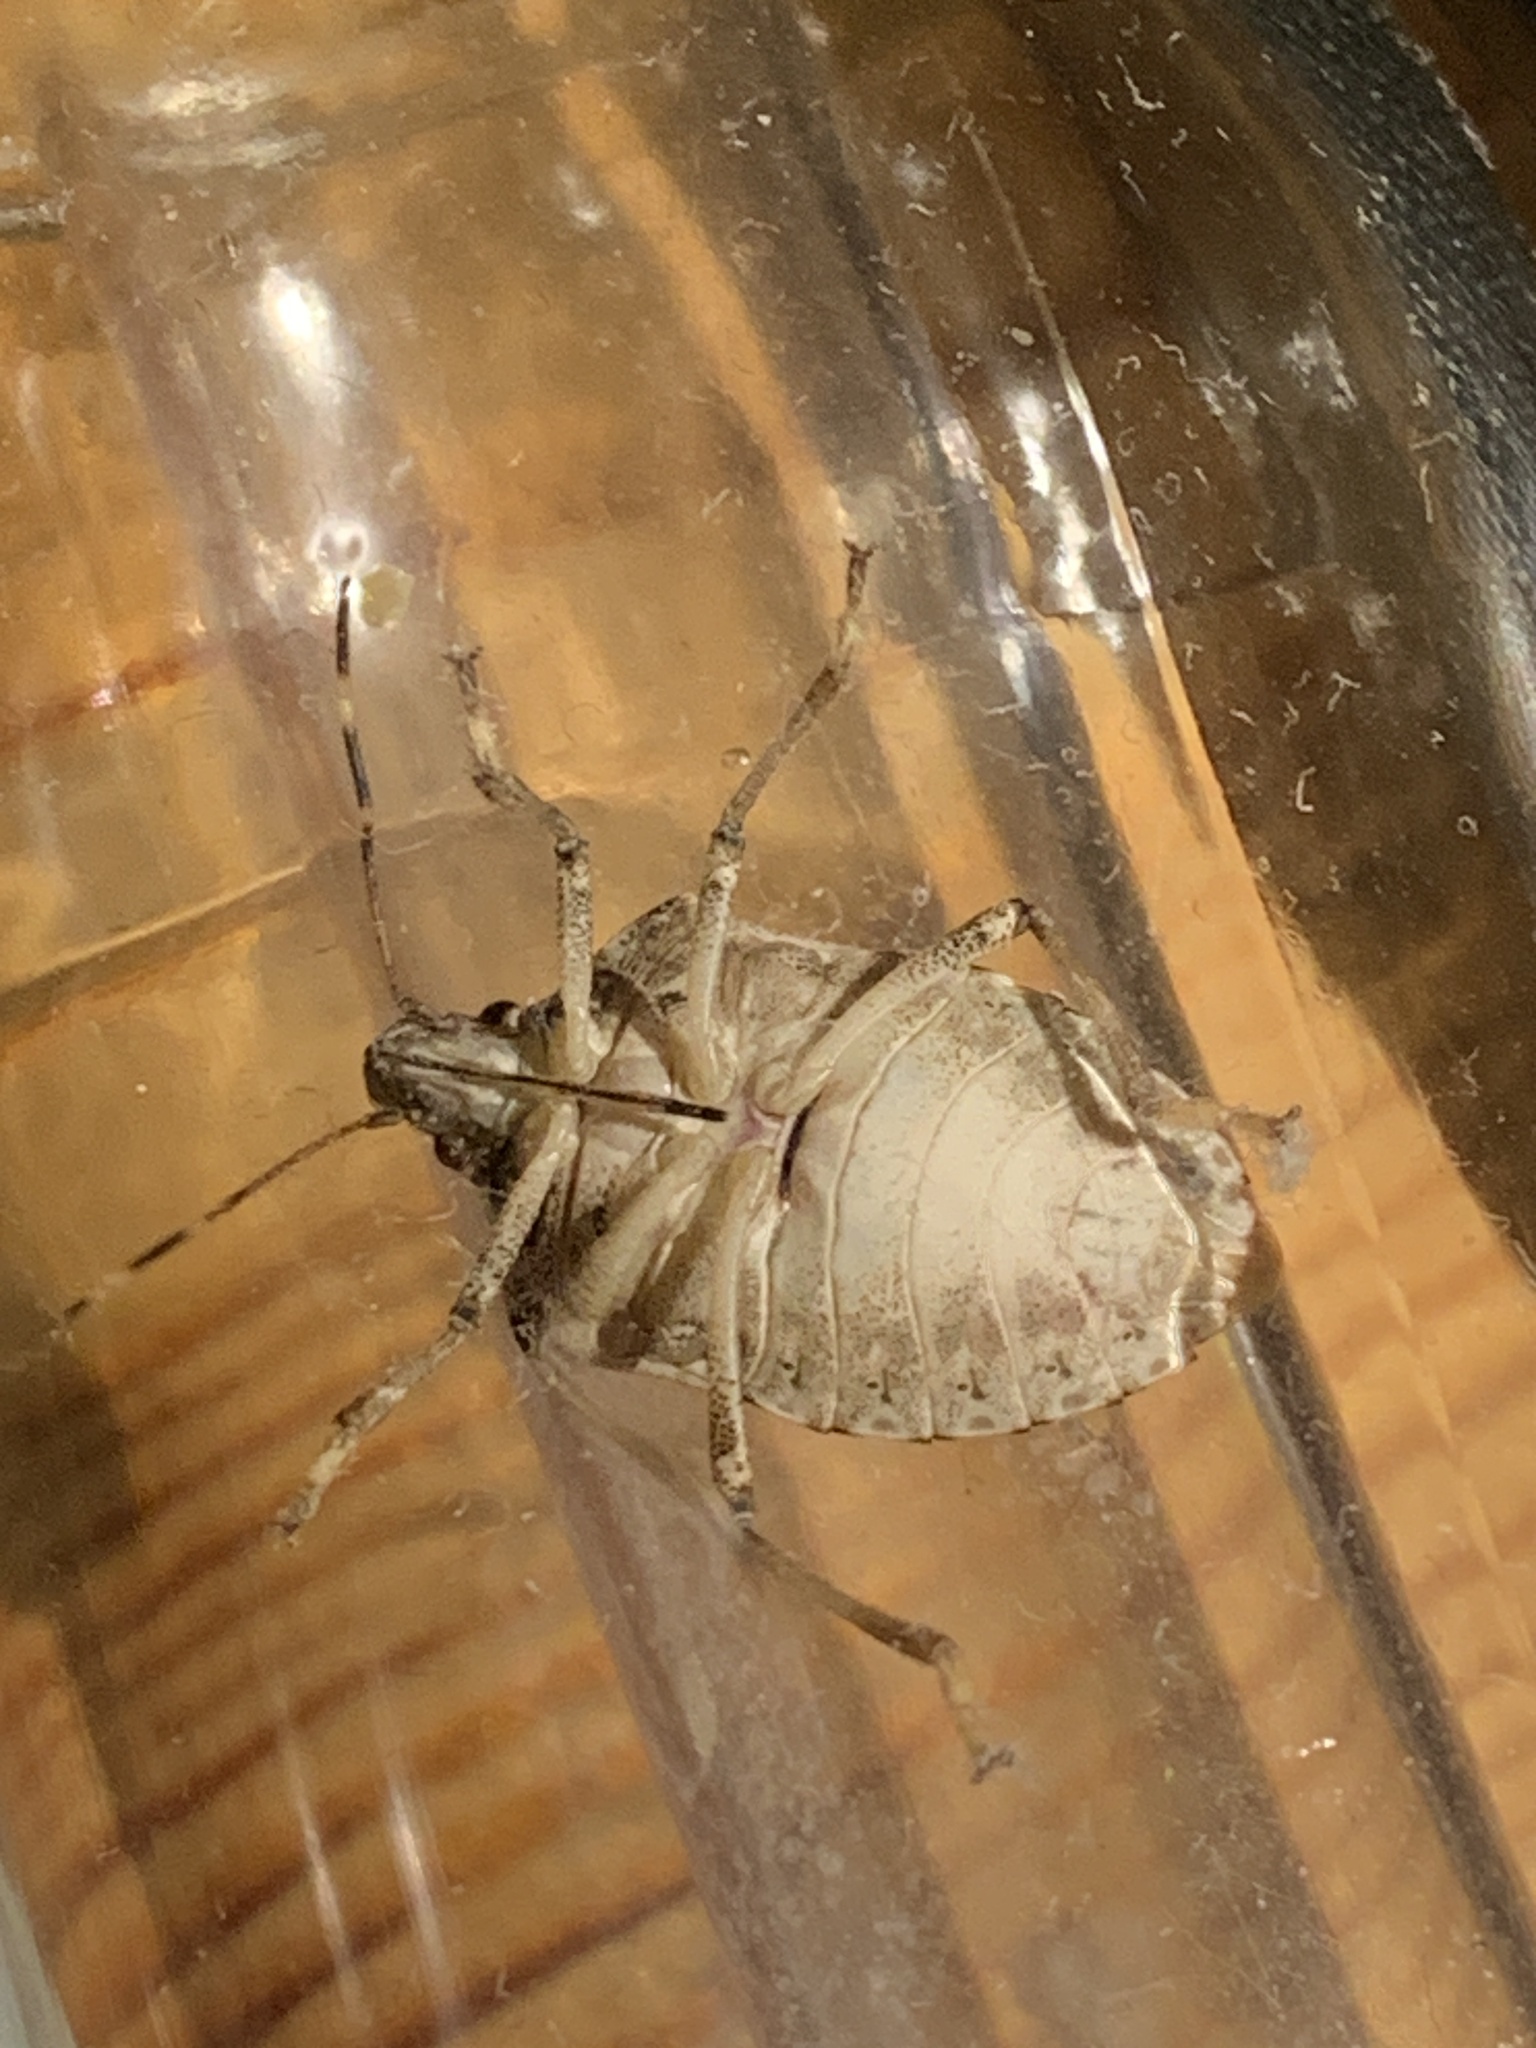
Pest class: stink_bug